Blindness (novel)

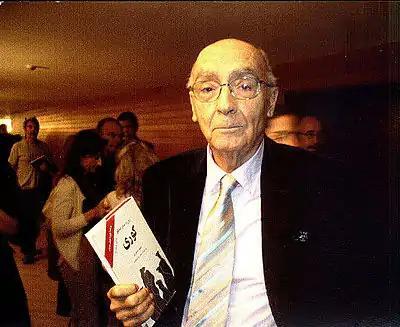
Author José Saramago holding the Persian edition of "Blindness"

An English-language film adaptation of "Blindness" was directed by Fernando Meirelles. Filming began in July 2007 and stars Mark Ruffalo as the doctor and Julianne Moore as the doctor's wife. The film opened the 2008 Cannes Film Festival.